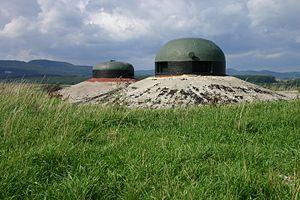
Les blocs de combat de la ligne Maginot sont les éléments de la ligne Maginot qui, abritant mitrailleuses et canons guidés par des observatoires, assurent la fonction combattante des ouvrages.